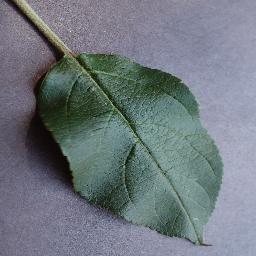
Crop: apple
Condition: healthy